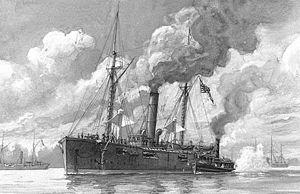
L'USS Varuna (1861) est un bateau à vapeur lourd acquis par la marine de l'Union aux premiers jours de la guerre de Sécession. Il est muni de puissants canons de 8 pouces et affecté, en tant que canonnière, au blocus de l'Union des voies navigables des États confédérés d'Amérique.